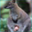
Label: kangaroo